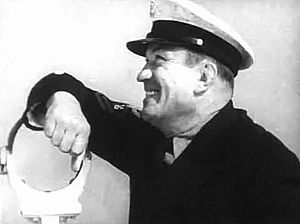
Victor McLaglen
Victor Andrew de Bier Everleigh McLaglen var en britisk-amerikansk filmskuespiller.